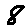
Label: 8